John R. Gunn

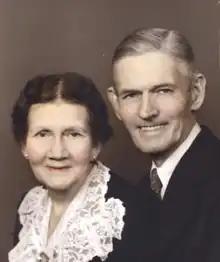

John R. Gunn and Nellie Pearl Higgins of Cohutta, Georgia were united in marriage June 26, 1902, in Atlanta, Georgia. The marriage was solemnized by Reverend R. E. L. Harris, who was the pastor of the Jewell Baptist Church where Gunn was licensed to preach eleven years earlier. Six children came from this union, the first having died in infancy. Nellie shared a deep faith and commitment with her husband. This couple was devoted to each other and their children and grandchildren. Nellie Gunn was also a writer, contributing many articles to the "Atlanta Constitution" on a variety of topics, including history and bird photography. Toward the end of life, her beloved husband wrote, “My great desire is to demonstrate that God goes with us even down to old age; that his grace is always sufficient for those who trust Him, sufficient to sustain us in old age.” Although two years older than her husband, Nellie survived him and died in 1967. They are buried in Westview Cemetery in Atlanta, Georgia.